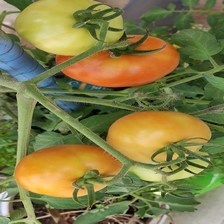
Label: tomato